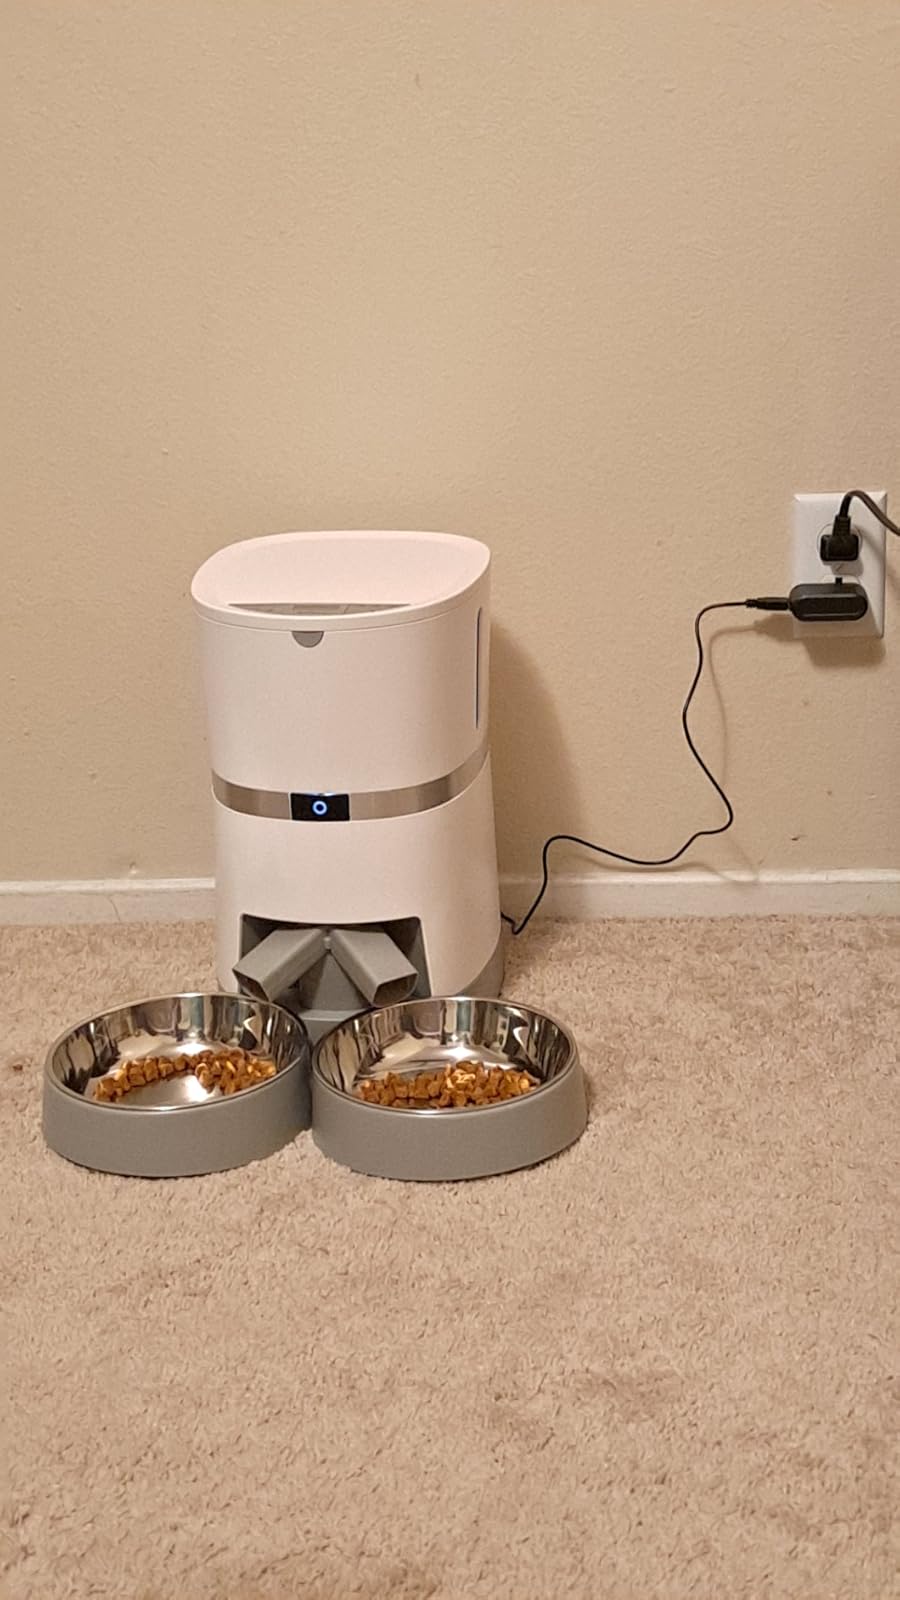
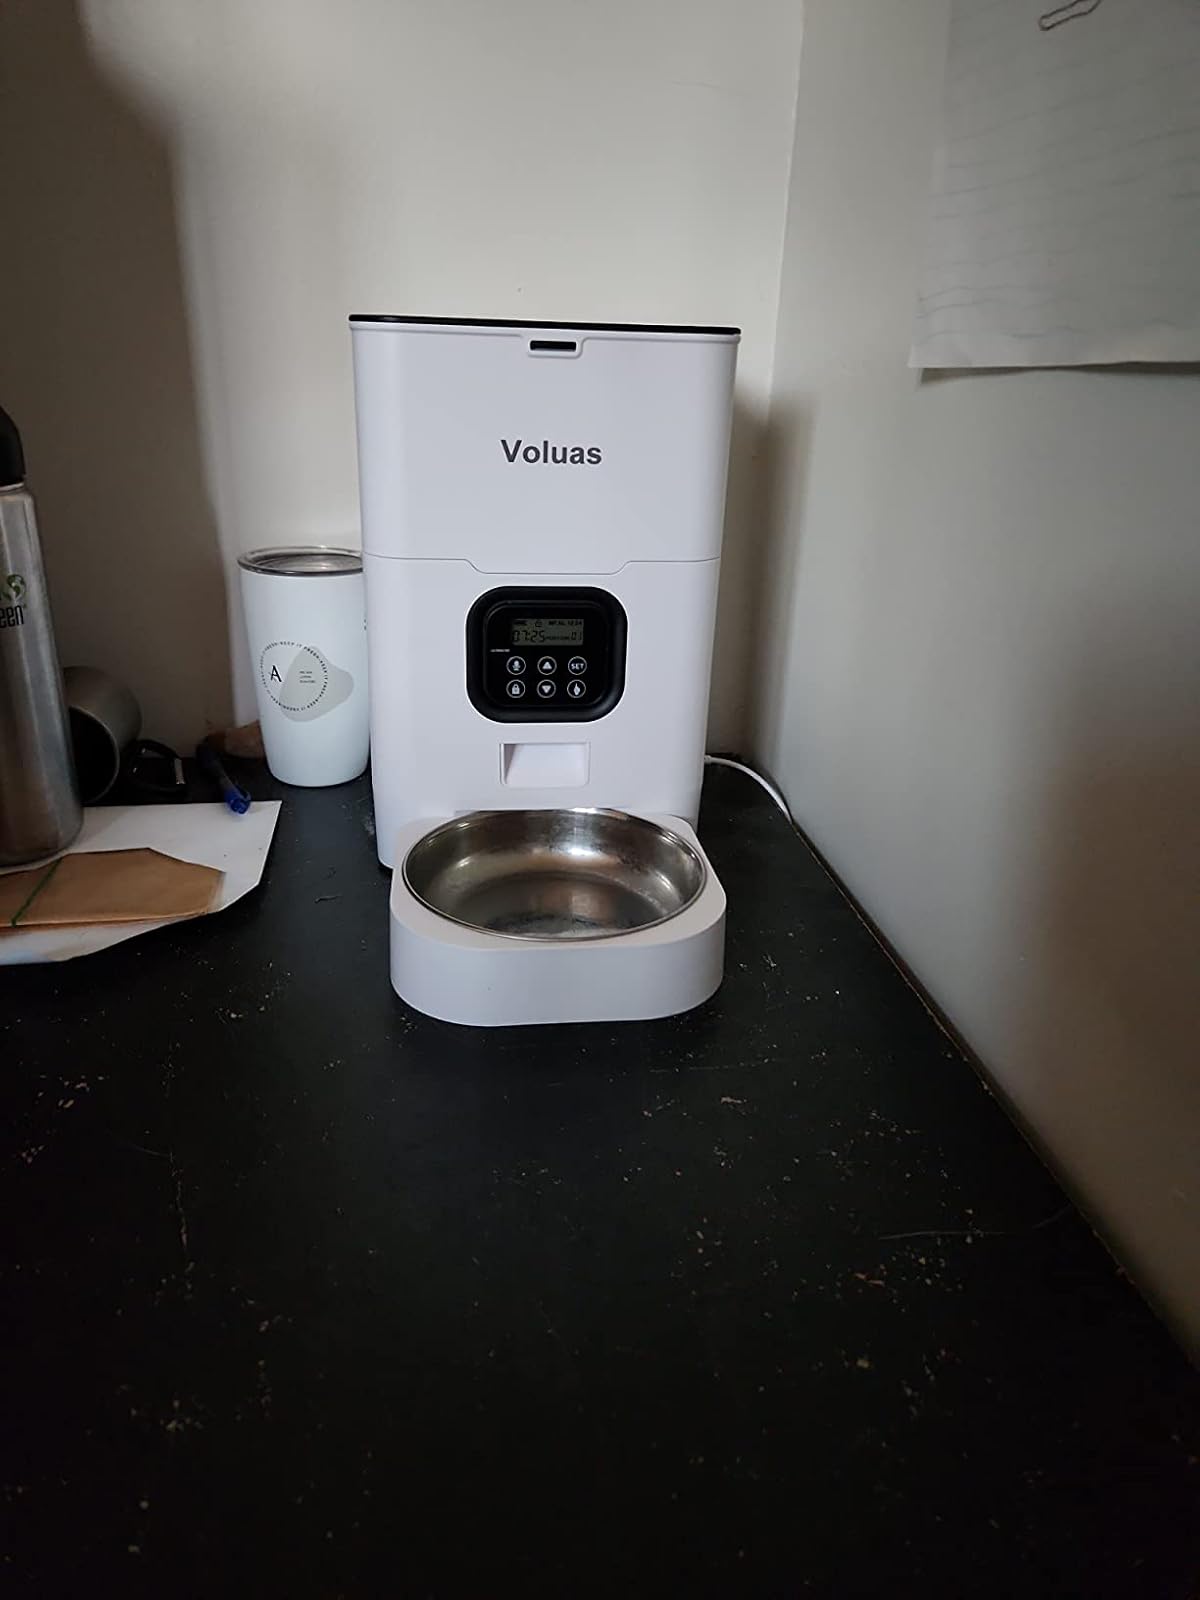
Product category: items_feeder
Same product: no